CES (trade show)

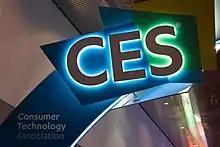
The CES logo displayed at CES 2019

CES 2019 was held on January 8–11, 2019 in Las Vegas Valley, Nevada with 182,000 total attendants and over 4400 companies exhibited. John Deere had a presence at the event while Mercedes-Benz debuted the second-generation CLA Class at the show. Hikvision and IFlytek, two companies later sanctioned by the U.S. government for allegedly enabling human rights abuses in Xinjiang with their technology, were also present.